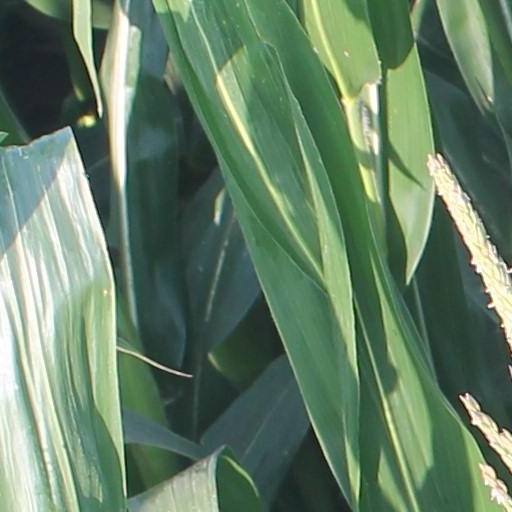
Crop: maize; corn